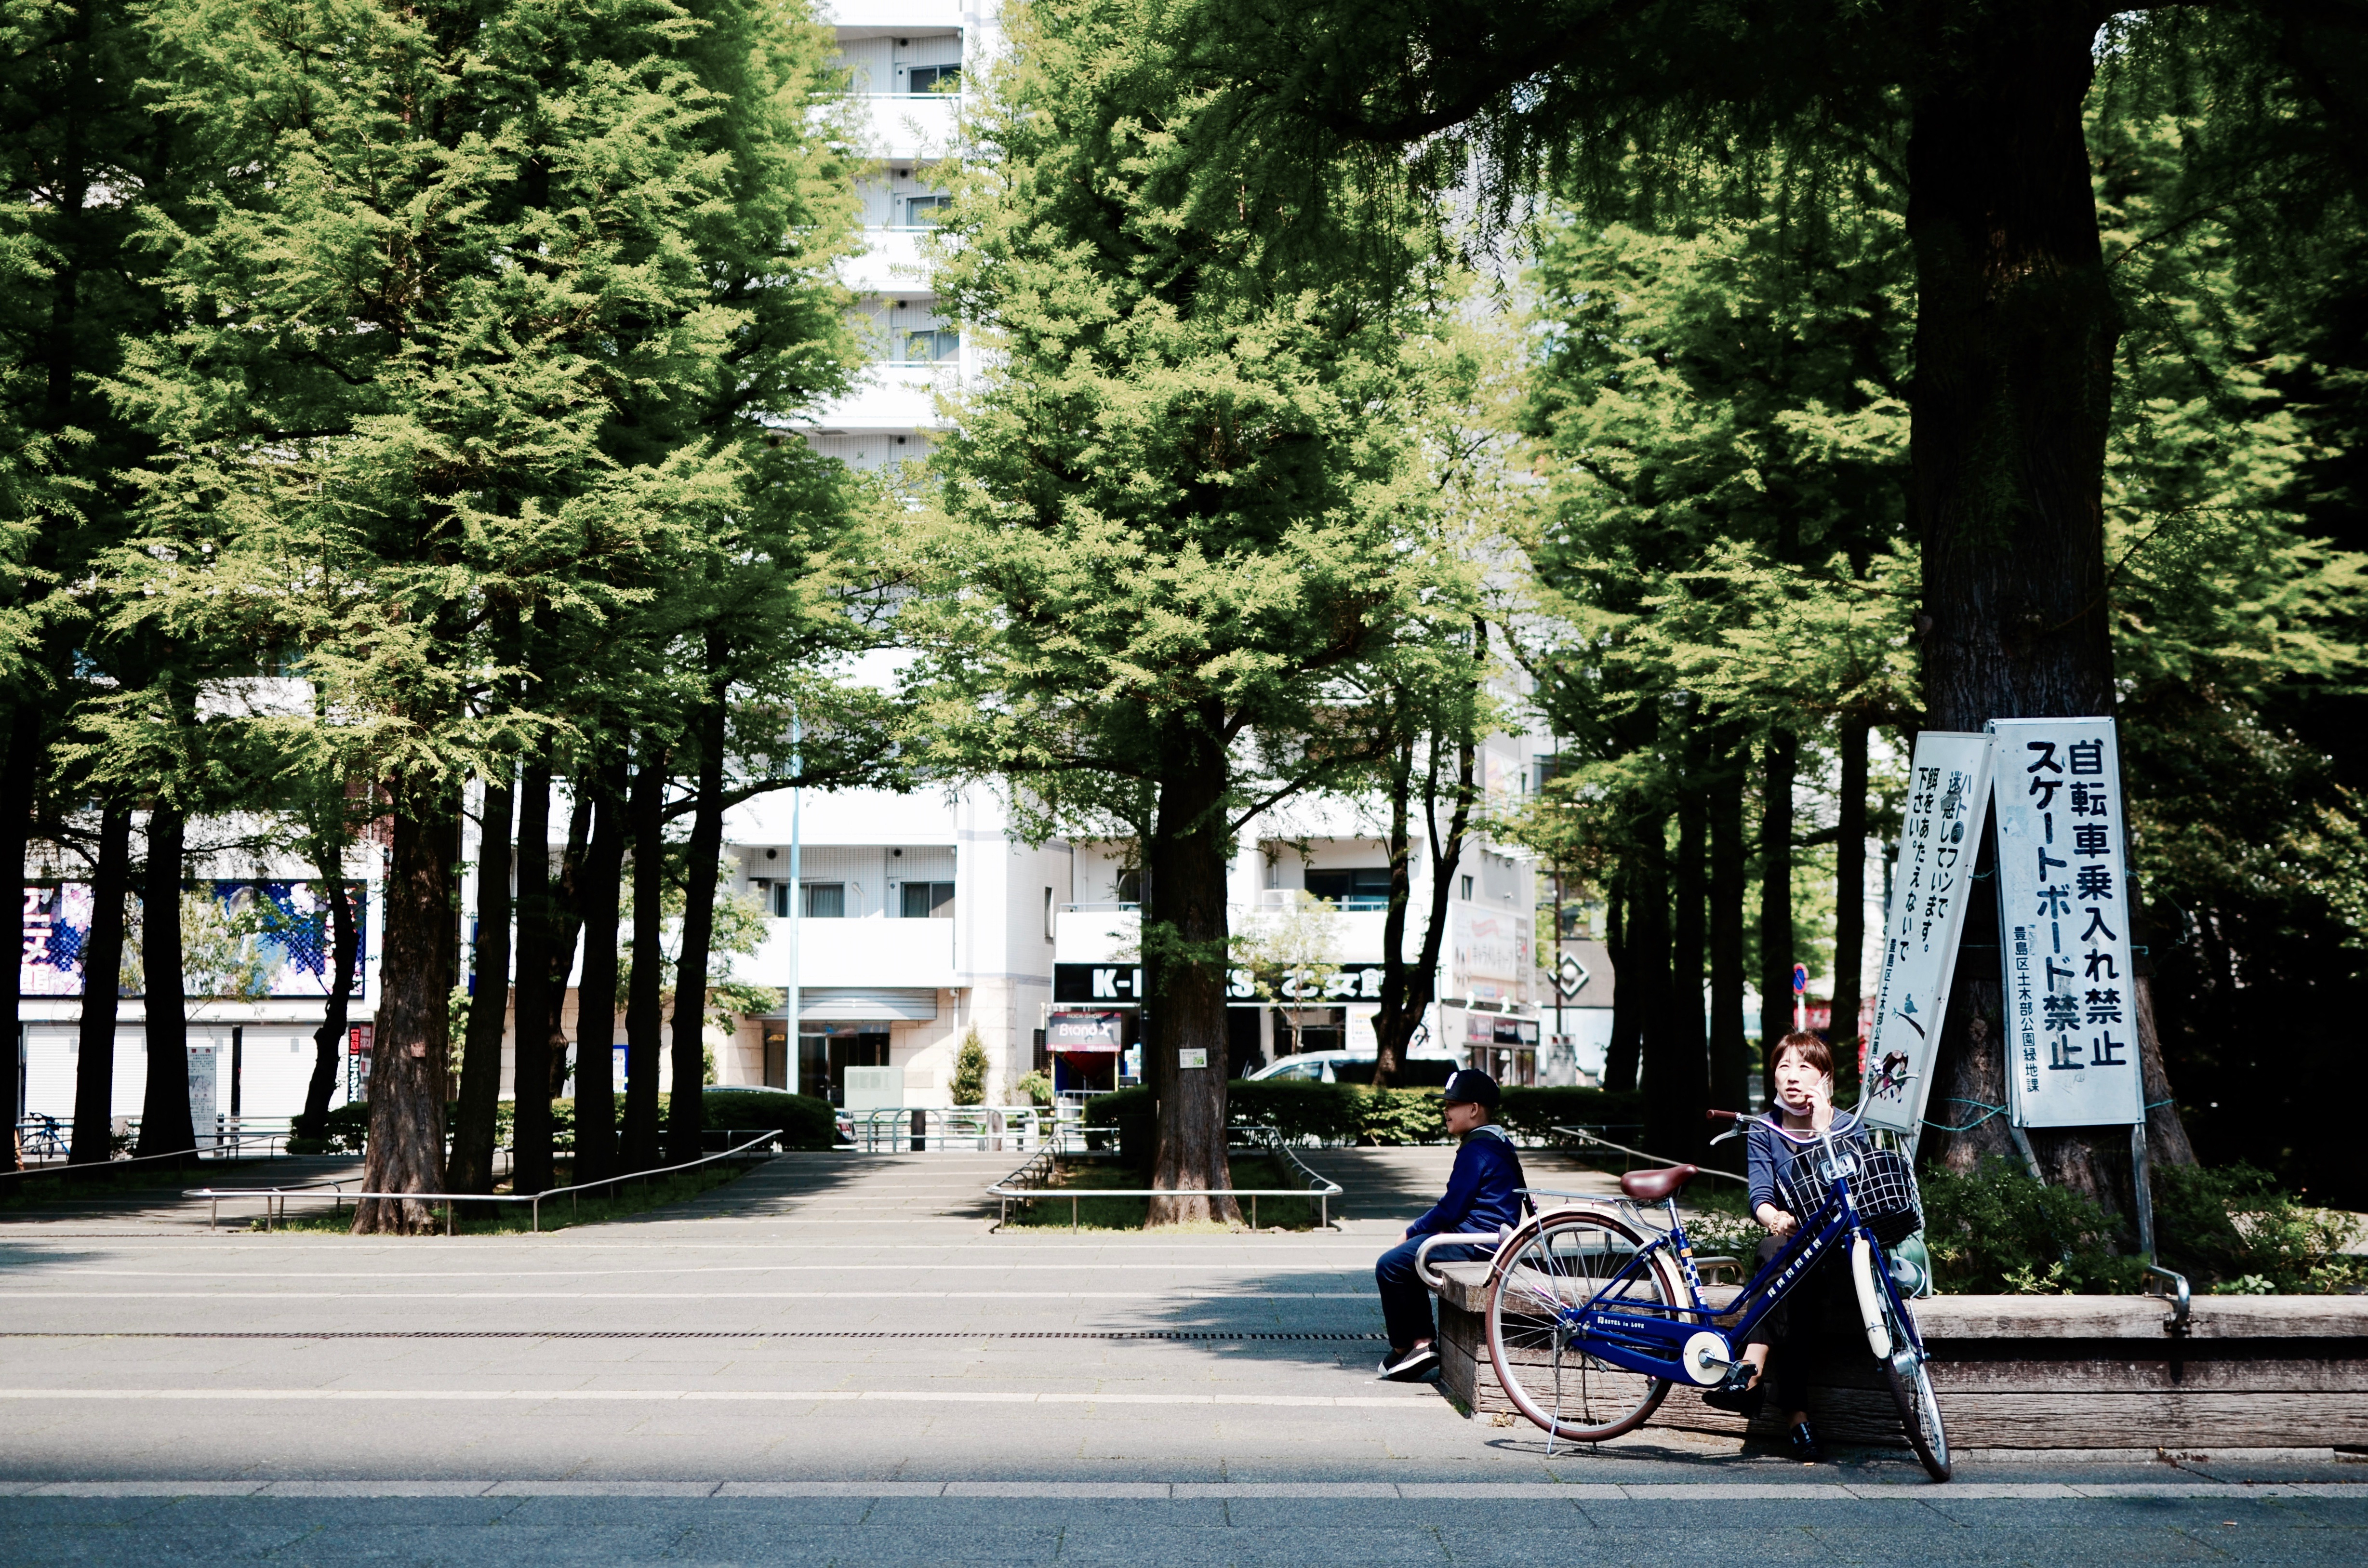
tree, pedestrian, road, street, city, downtown, vehicle, park, tourism, infrastructure, neighbourhood, urban area